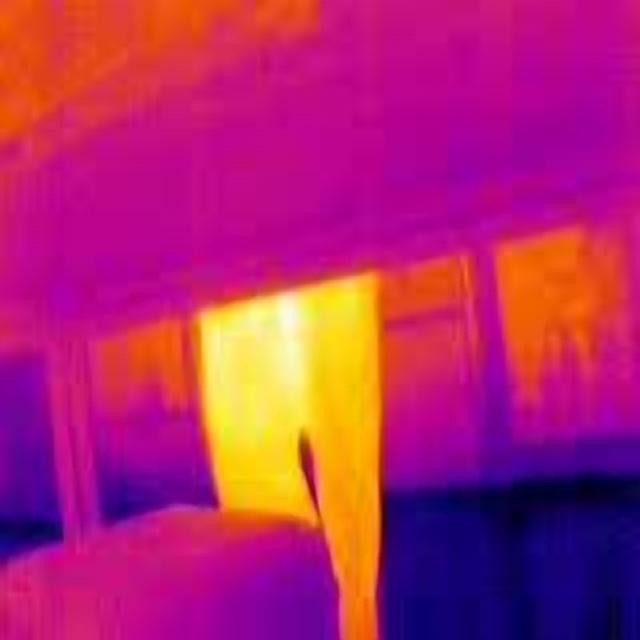
Detected objects:
label: person